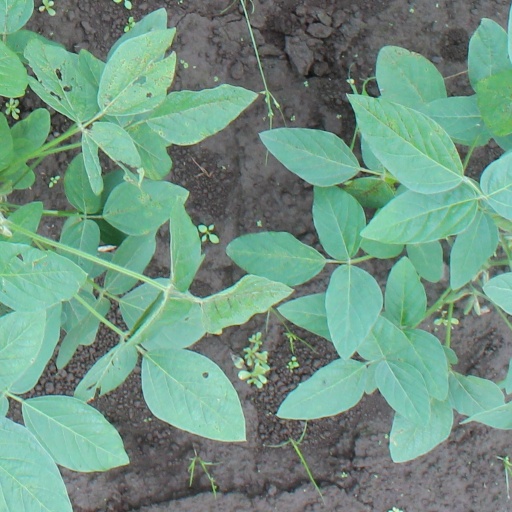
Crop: soybean